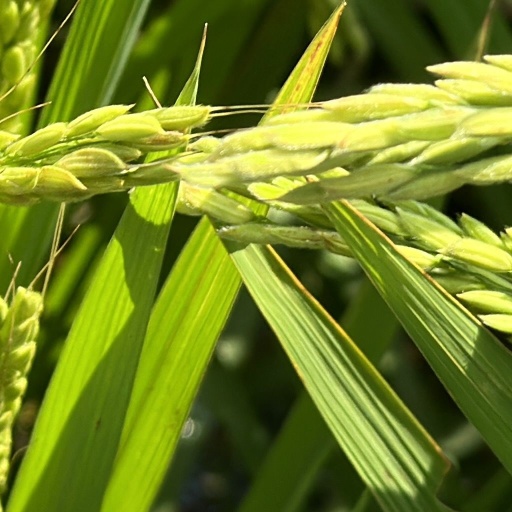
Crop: rice